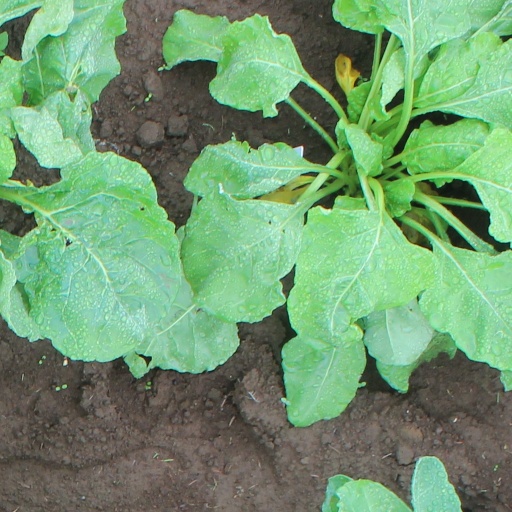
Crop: sugar beet